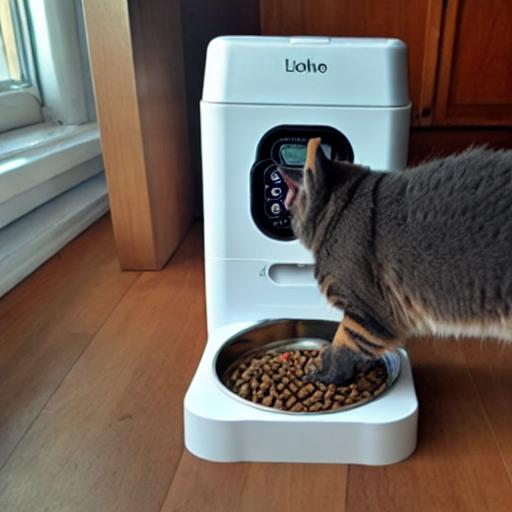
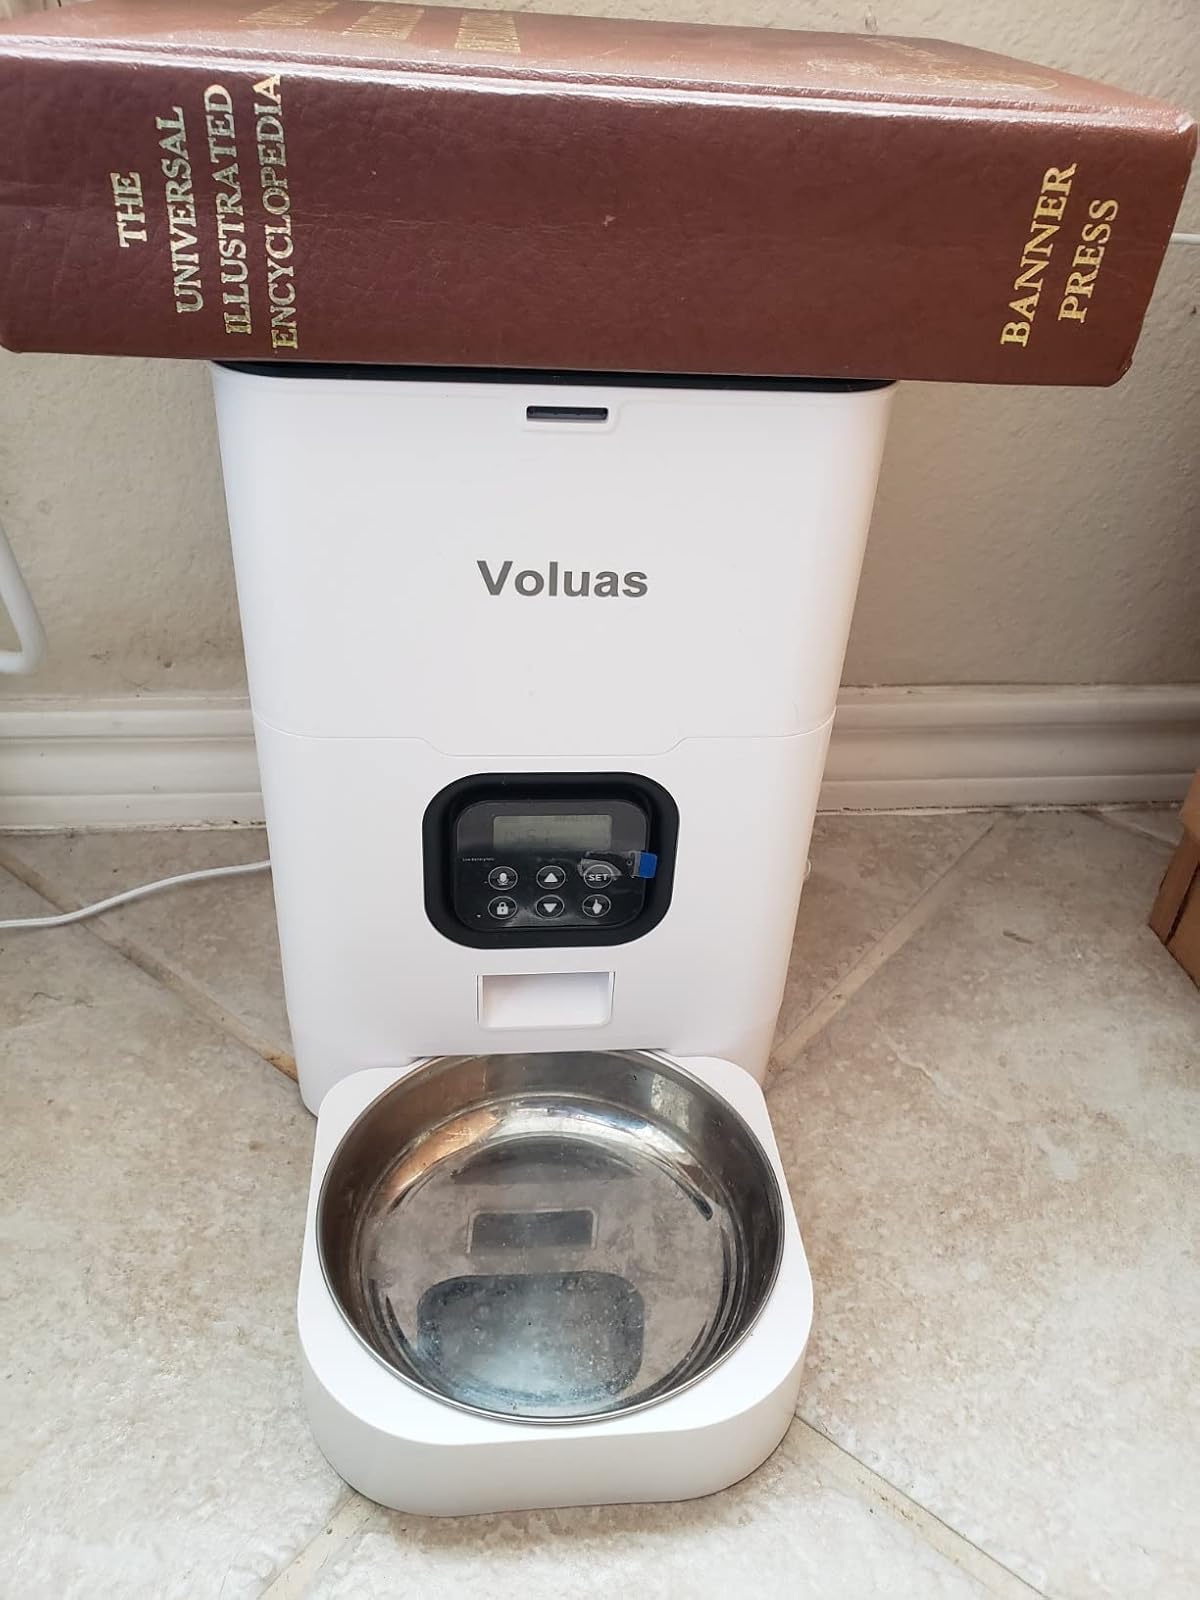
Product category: items_feeder
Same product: no